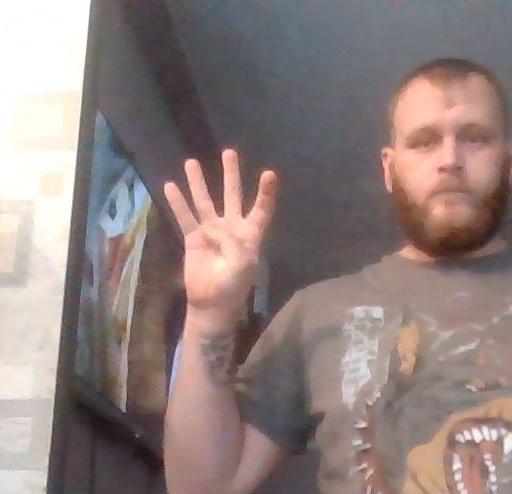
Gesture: four